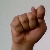
The image shows a hand gesture representing the letter 'T' in Indian Sign Language.